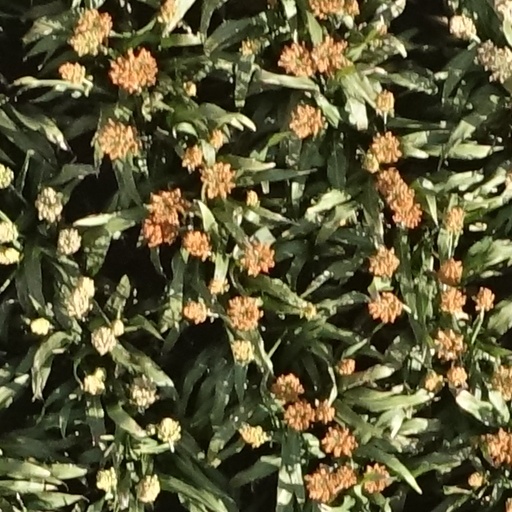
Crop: sorghum